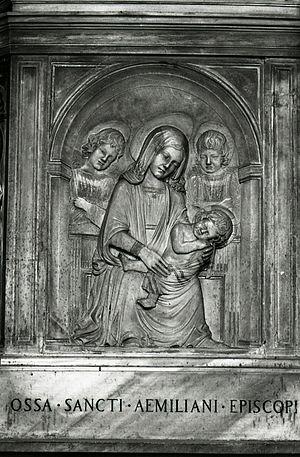
La cathédrale de Faenza, dédiée à saint Pierre, est la cathédrale du diocèse de Faenza-Modigliana en Romagne. Elle se situe sur la Piazza della Libertà à Faenza.